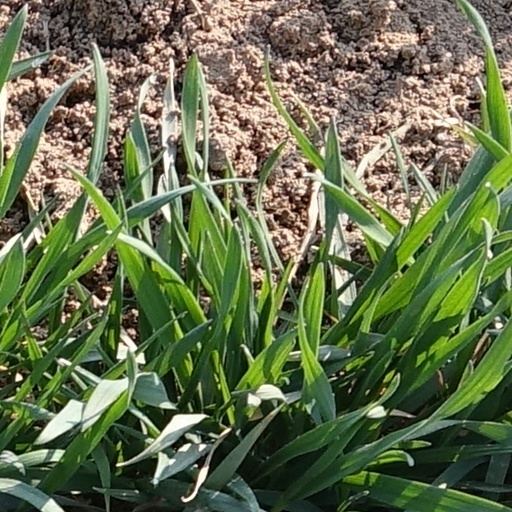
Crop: wheat